Powell Air

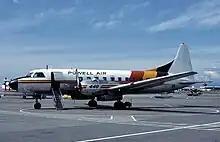
A Convair 440 at Vancouver International Airport in 1983

Powell Air was a Canadian airline based in Powell River, British Columbia. It was founded by Daryl Smith, Lynn Mulhall and George Percy in 1975 after acquiring Air West's Powell River operations. Charters were operated utilizing a combination of Cessna, de Havilland Beaver, de Havilland Otter, Piper Aztec and Piper Navajo aircraft. In 1981, the airline was awarded the right to operate the Vancouver-Powell River route, and for this purchased a Convair 440. In 1987, Powell Air and Air BC's Port Hardy operations merged to form Pacific Coastal Airlines.